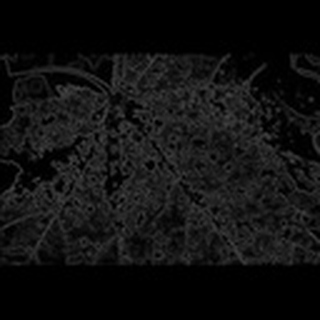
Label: cotton_powdery_mildew